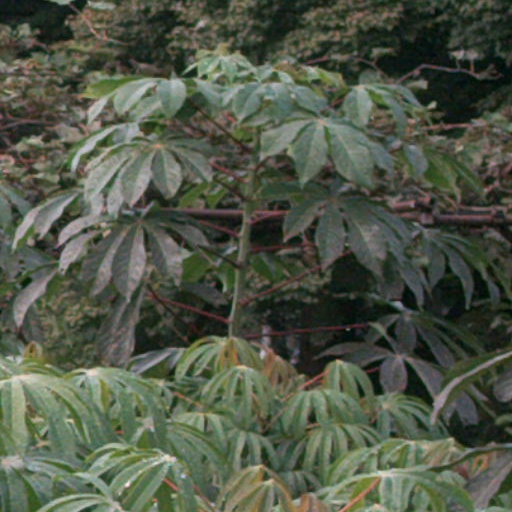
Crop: cassava